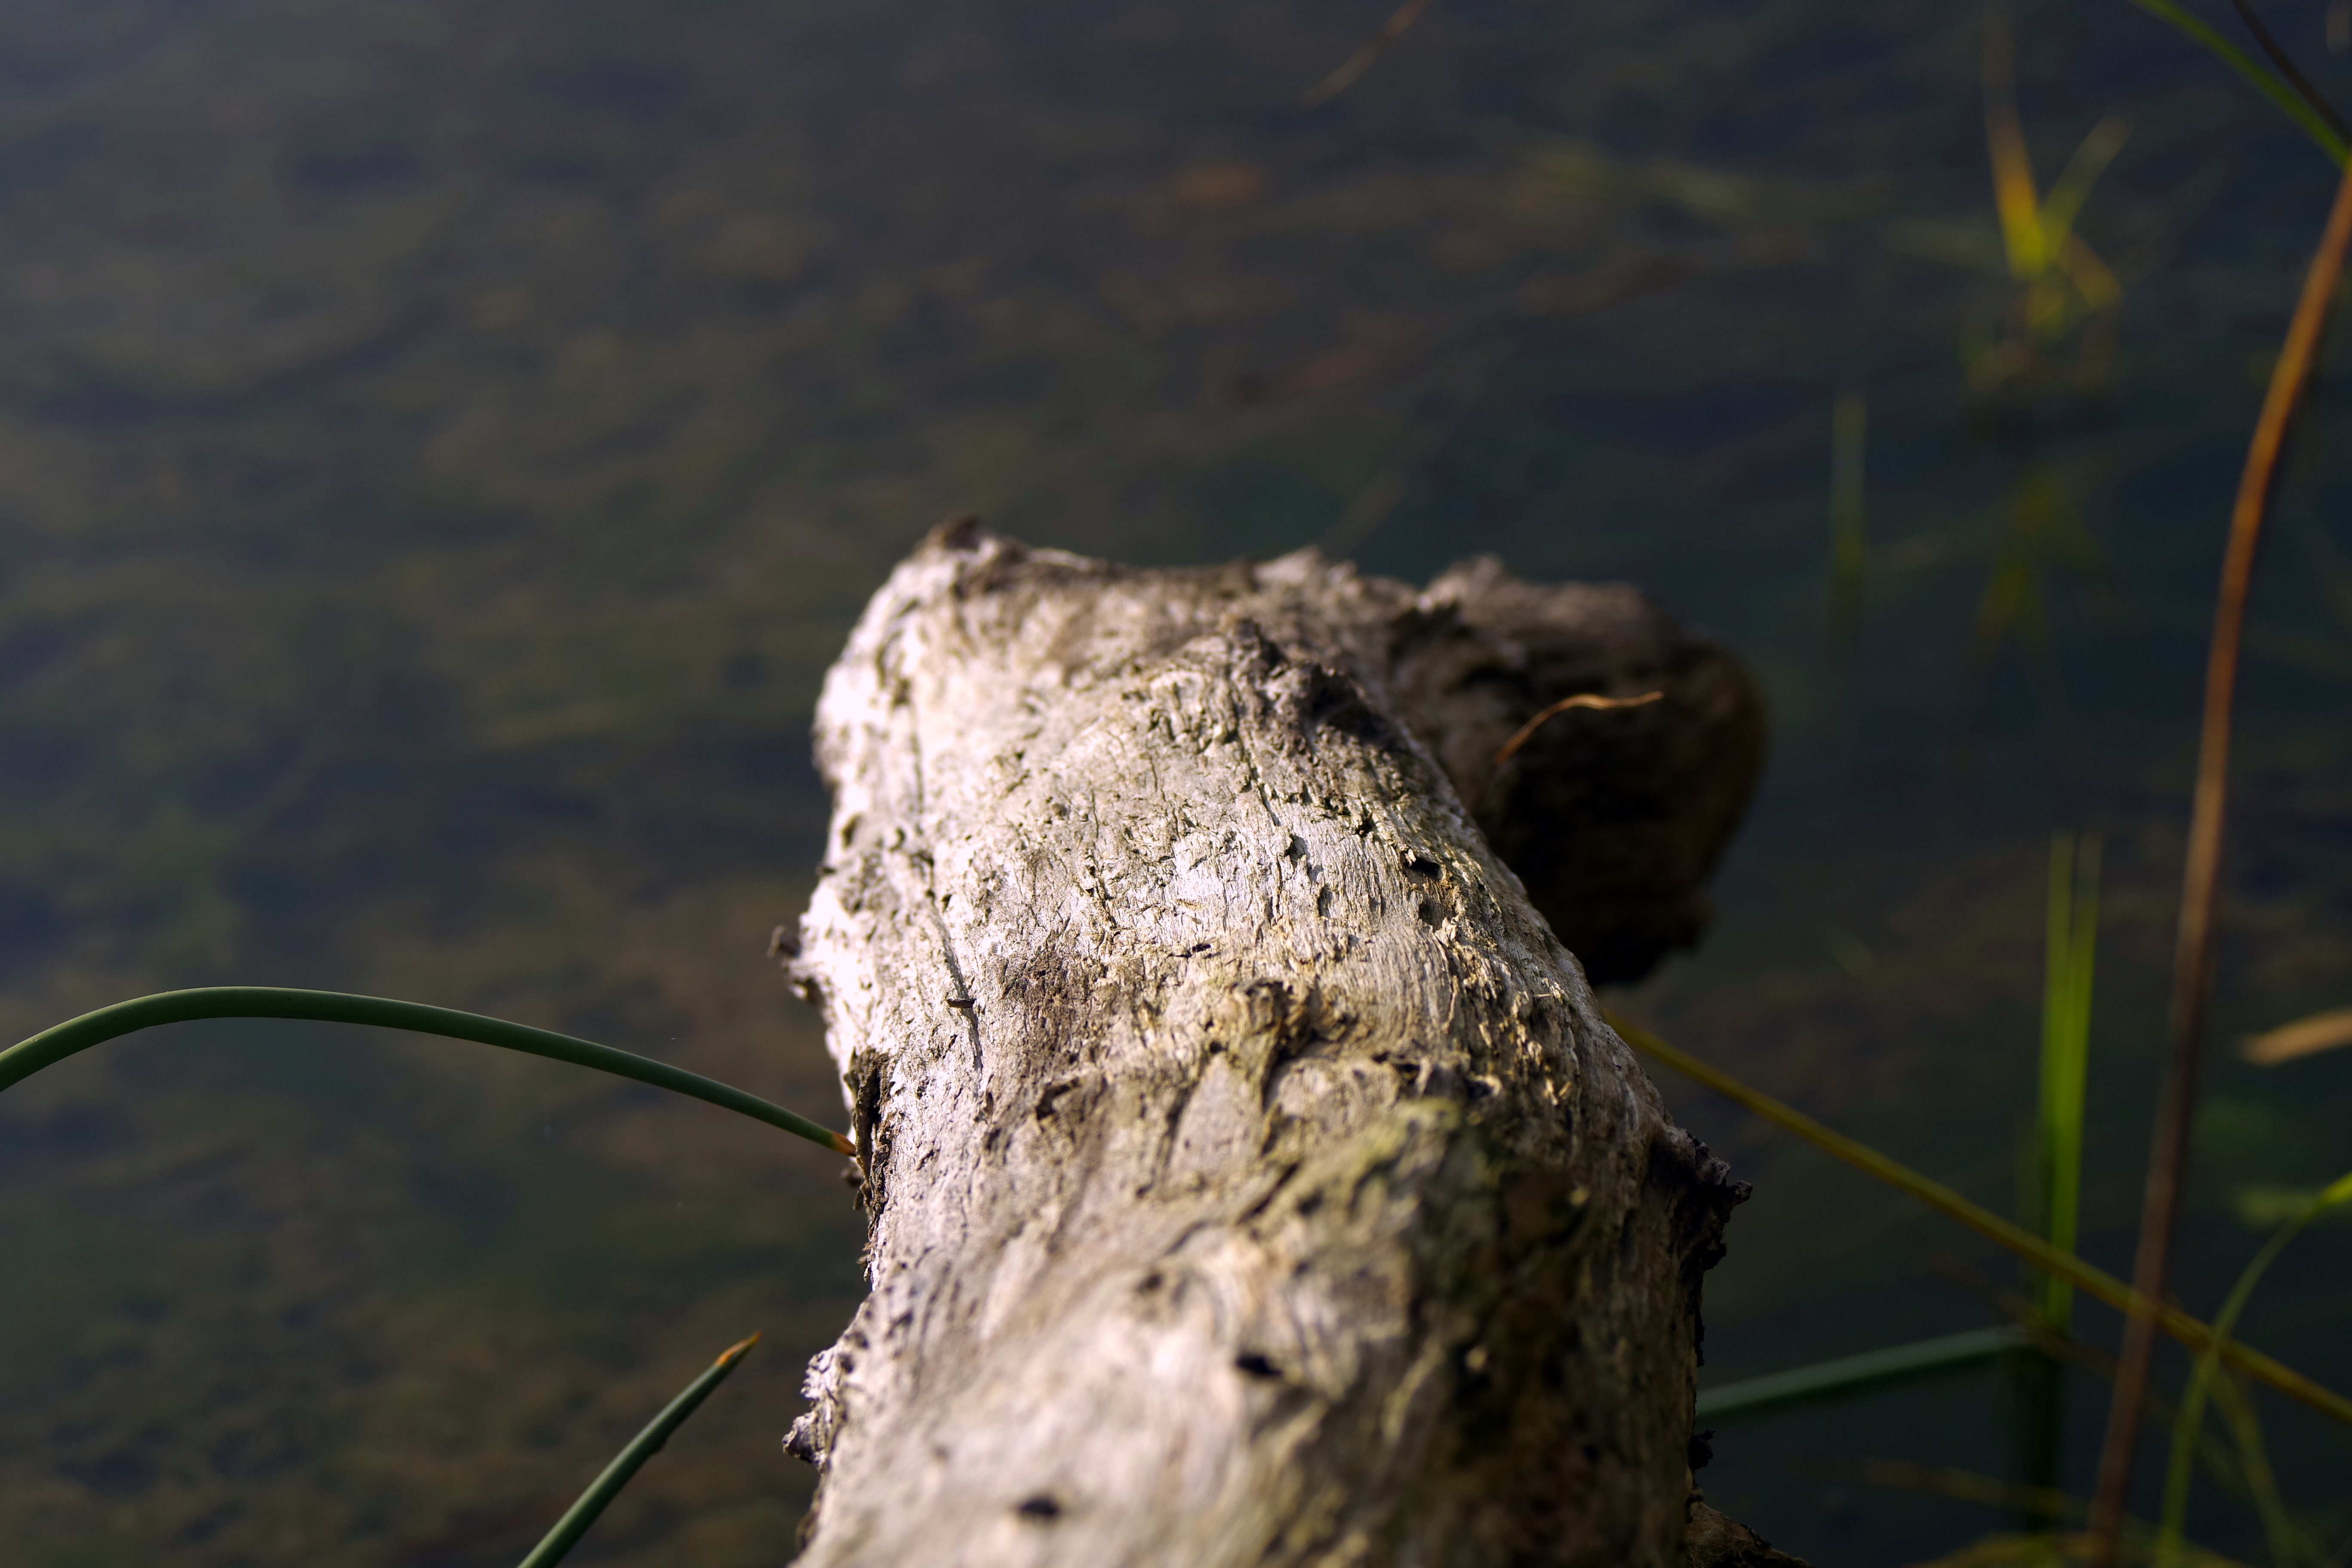
tree, water, nature, branch, plant, leaf, flower, lake, pond, wildlife, green, romantic, reptile, lonely, flora, fauna, close up, loneliness, quiet, old age, macro photography, peace of mind, dry trunk, plant stem